Submarines in the United States Navy

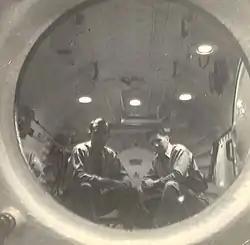
View from inside the hyperbaric chamber showing Naval dive doctors supervising a pressure test.

The U.S. has 18 "Ohio"-class submarines, of which 14 are Trident II ballistic missile submarines (SSBNs), each capable of carrying 24 submarine-launched ballistic missiles (SLBMs), although to comply with the START II treaty, 4 of the missile launch tubes have been disabled. The first four Ohio-class submarines, which were originally equipped with the older Trident I missiles, have been converted to cruise missile submarines (SSGNs), each capable of carrying 154 Tomahawk cruise missiles and have been further equipped to support Special Operations (SEALS). If the maximum of 154 Tomahawk missiles were loaded, one "Ohio"-class SSGN would carry an entire Battle Group's equivalent of cruise missiles. Ballistic missile submarines ("boomers" in American slang) carry SLBMs with nuclear warheads for attacking strategic targets such as cities or missile silos anywhere in the world. They are currently universally nuclear-powered to provide the greatest stealth and endurance. They played an important part in Cold War mutual deterrence, as both the United States and the Soviet Union had the credible ability to conduct a retaliatory strike against the other nation in the event of a first strike. This comprised an important part of the strategy of Mutual Assured Destruction.